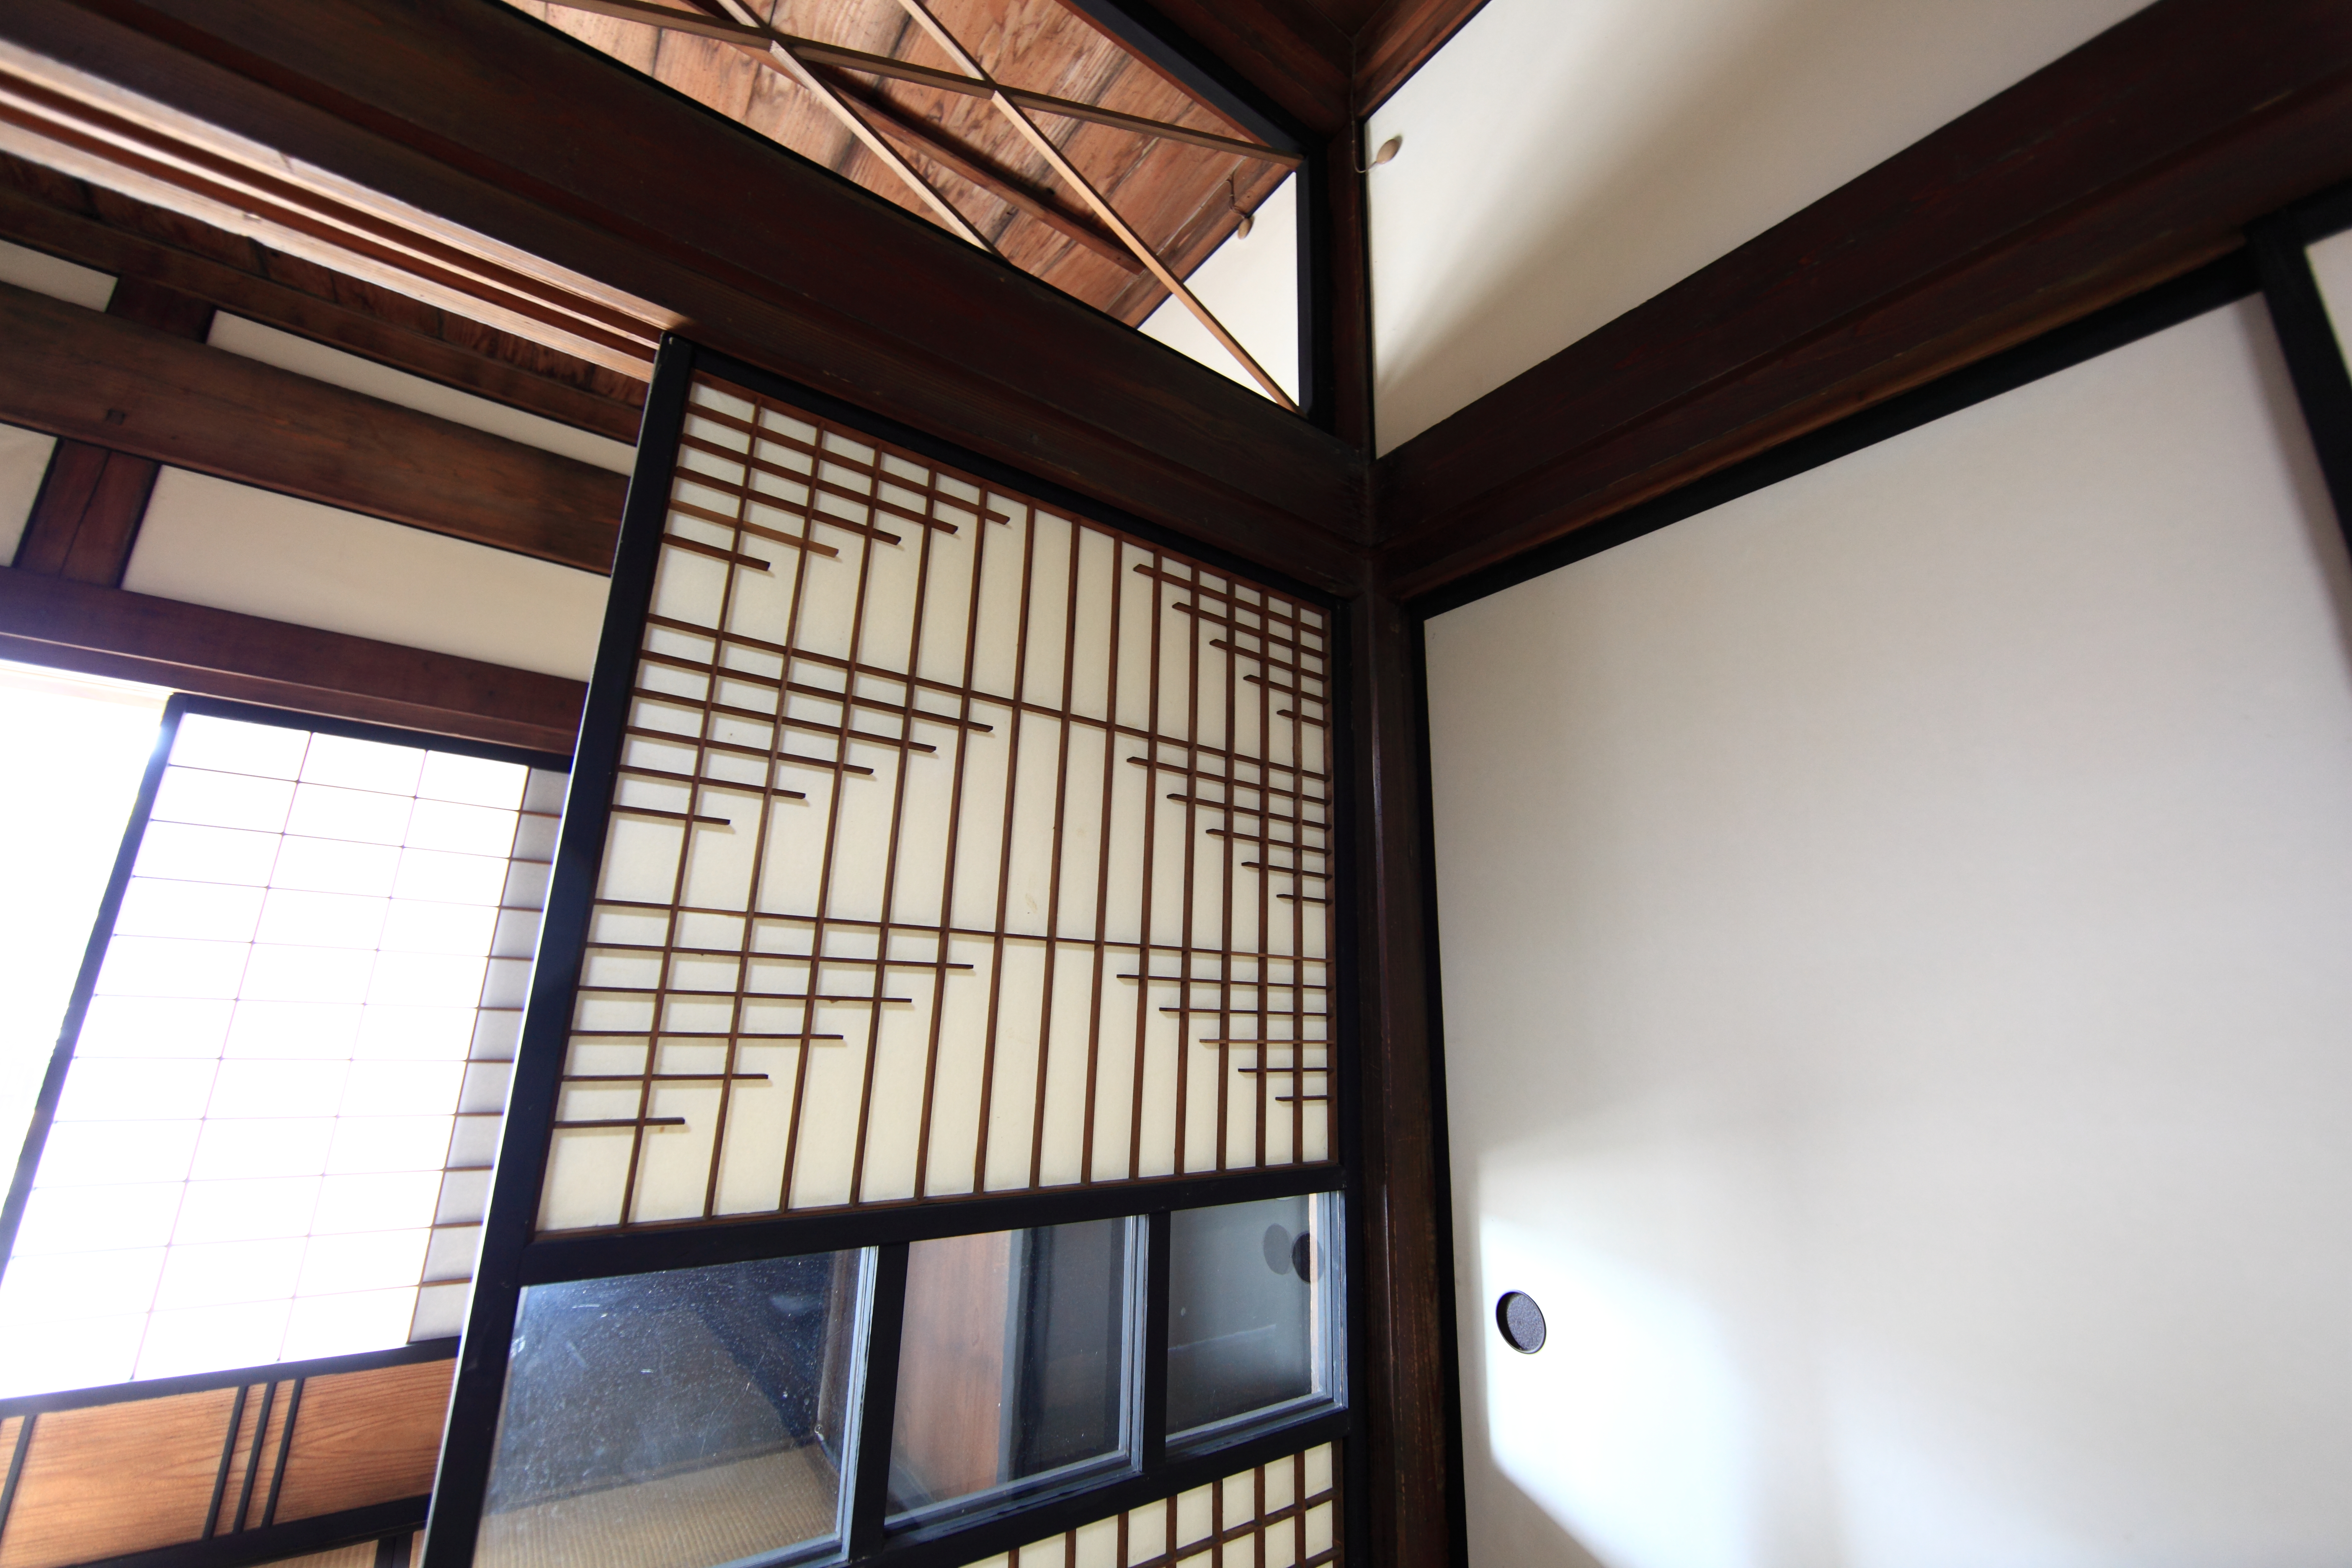
architecture, wood, house, interior, window, home, ceiling, high, cottage, loft, ancient, facade, residence, property, room, interior design, design, japanese, 5d, style, hires, markii, traditional, hi, res, resolution, gunma, annaka, canonef14mmf28liiusm, real estate, daylighting, window covering